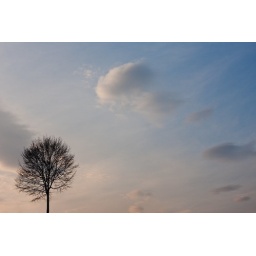
Solitary tree against a cloudy sky at sunset